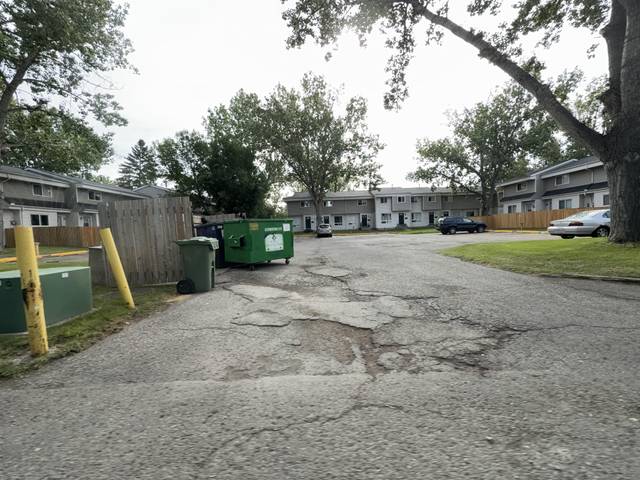
Region: Canada
Coordinates: 50.998, -114.019